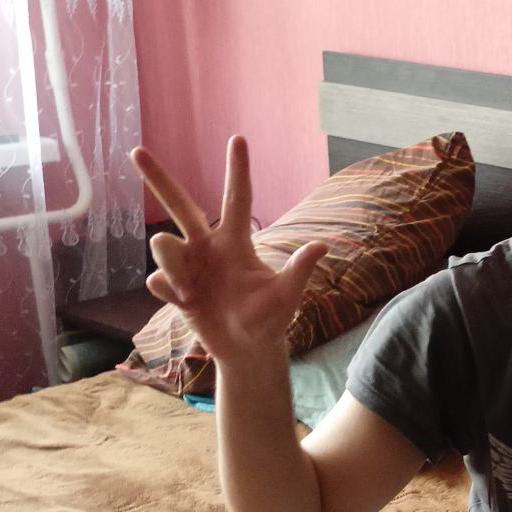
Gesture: three2